Toyotomi Station

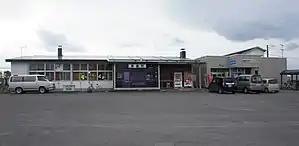
Toyotomi Station building, October 2017

is a railway station located in the town of Toyotomi, Hokkaidō, Japan. It is operated by JR Hokkaido.